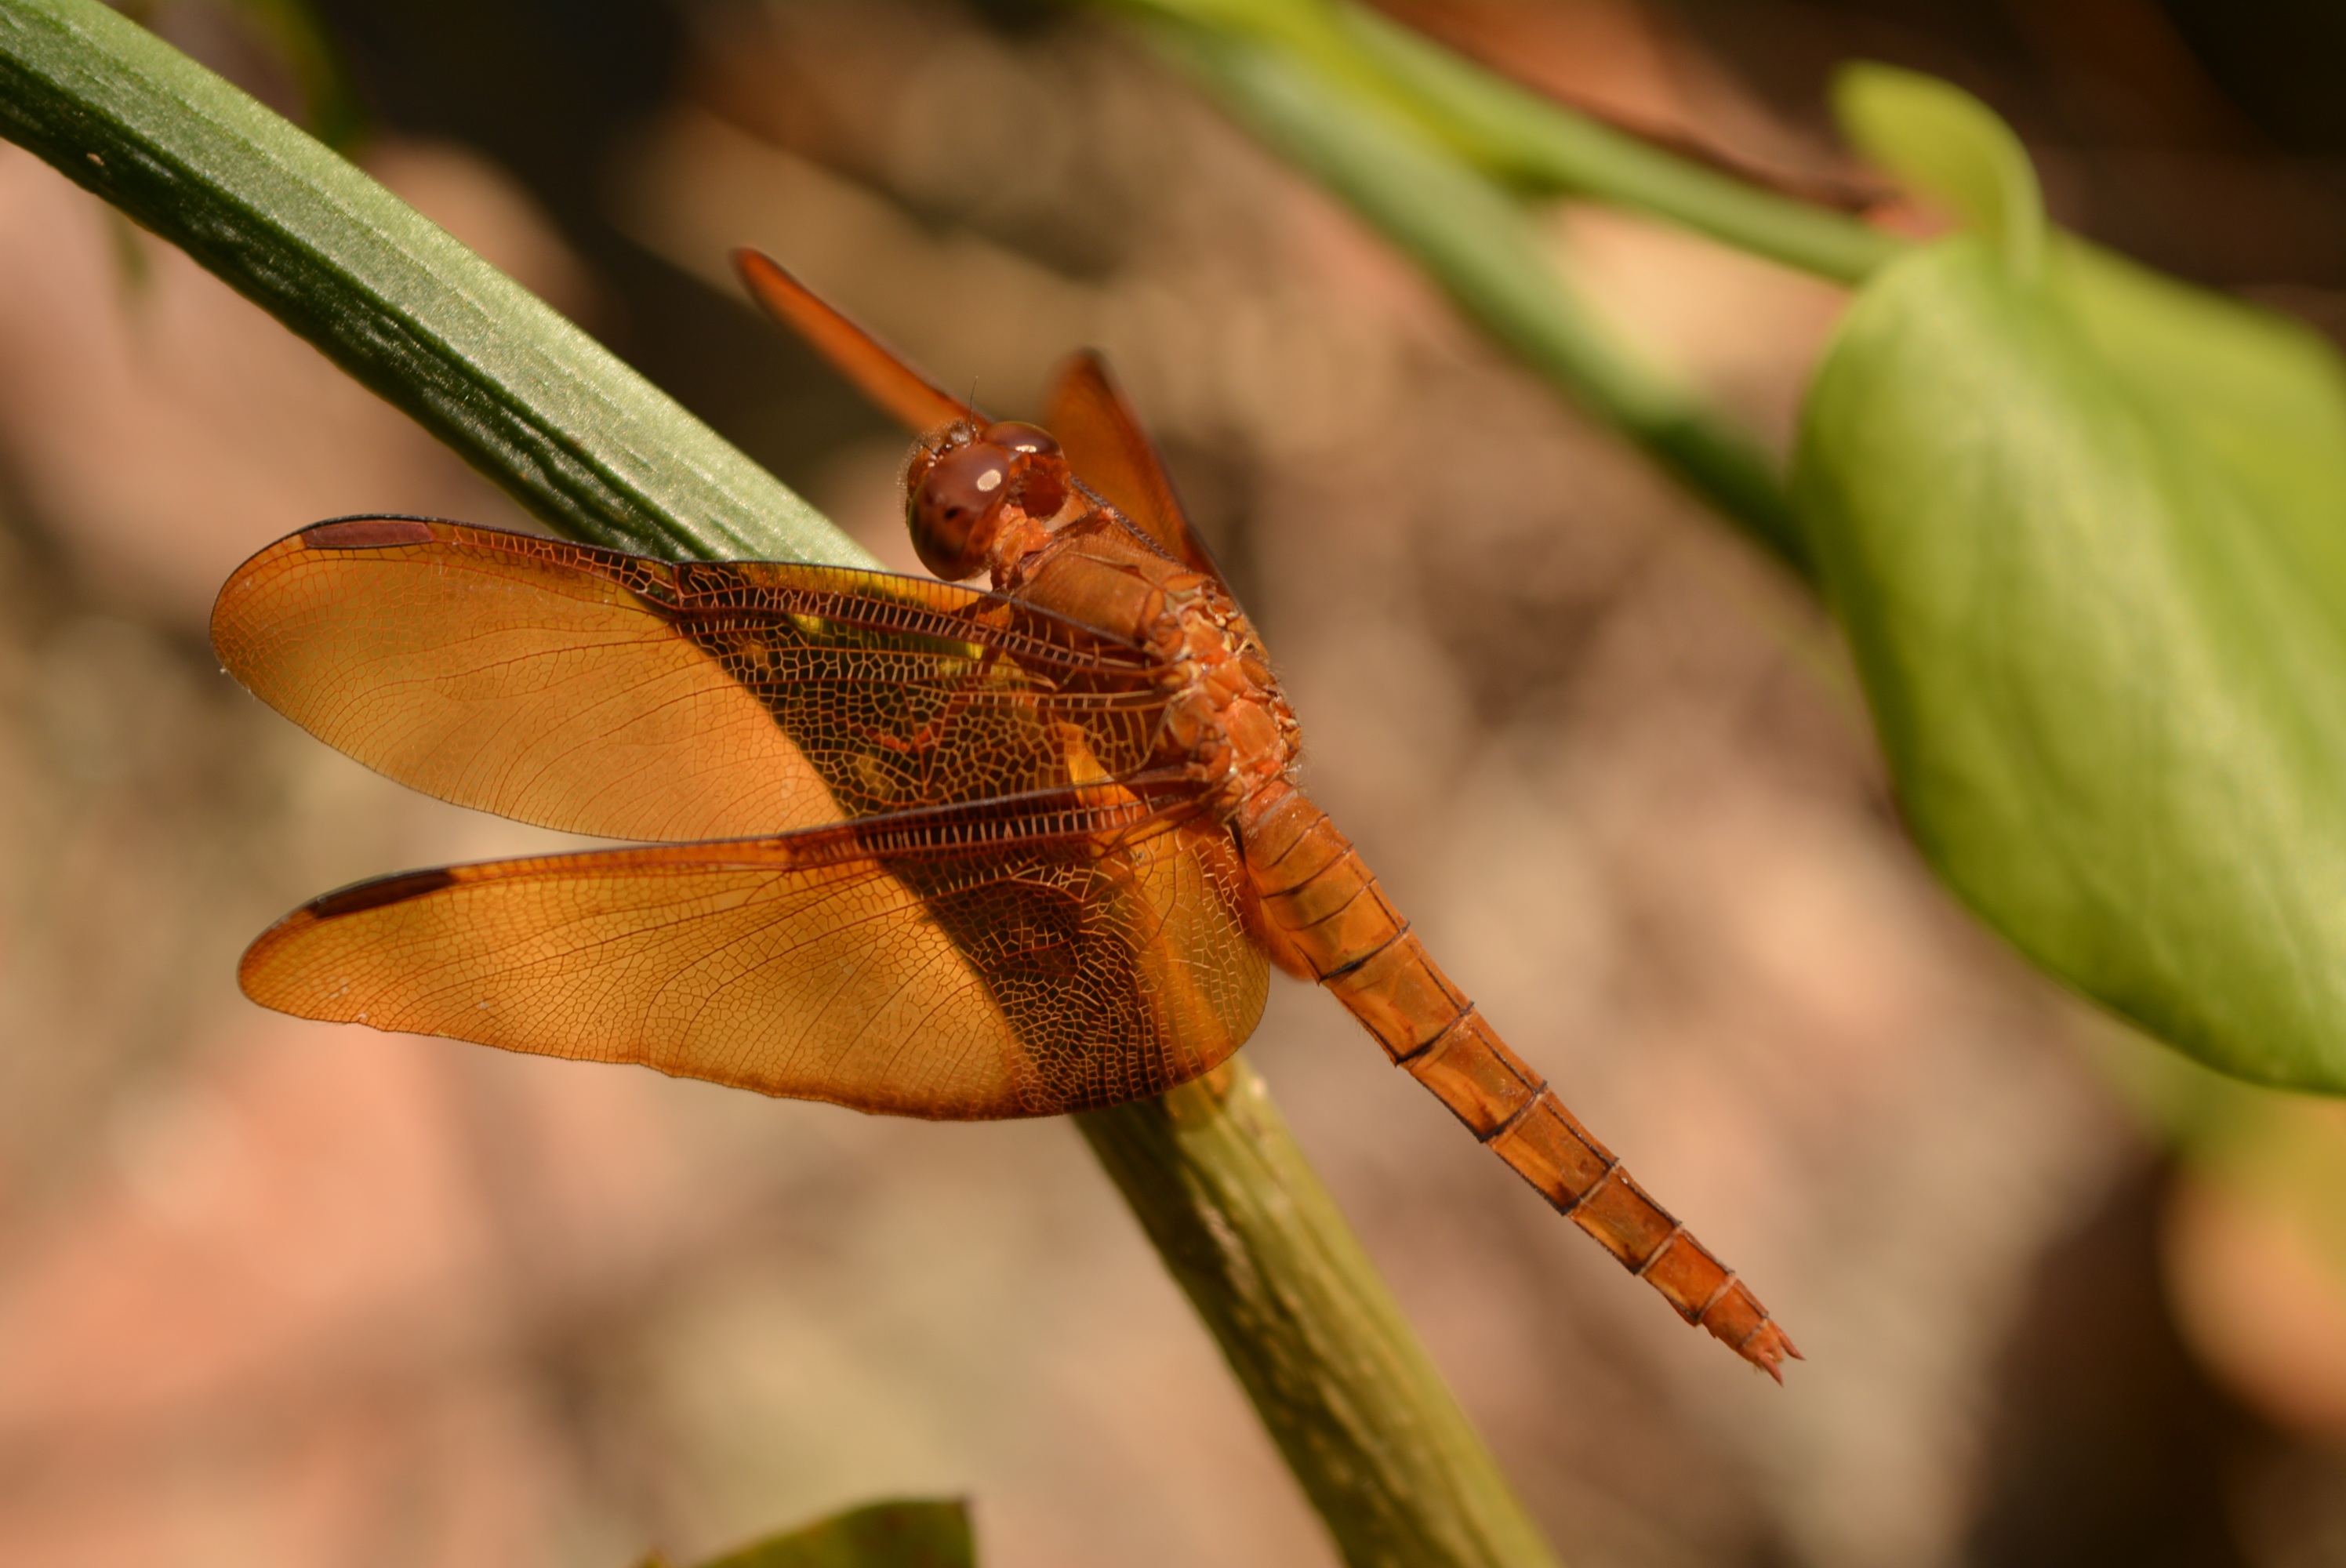
nature, sunshine, photography, leaf, flower, animal, insect, fauna, invertebrate, close up, dragonfly, count, braun, macro photography, arthropod, plant stem, dragonflies and damseflies